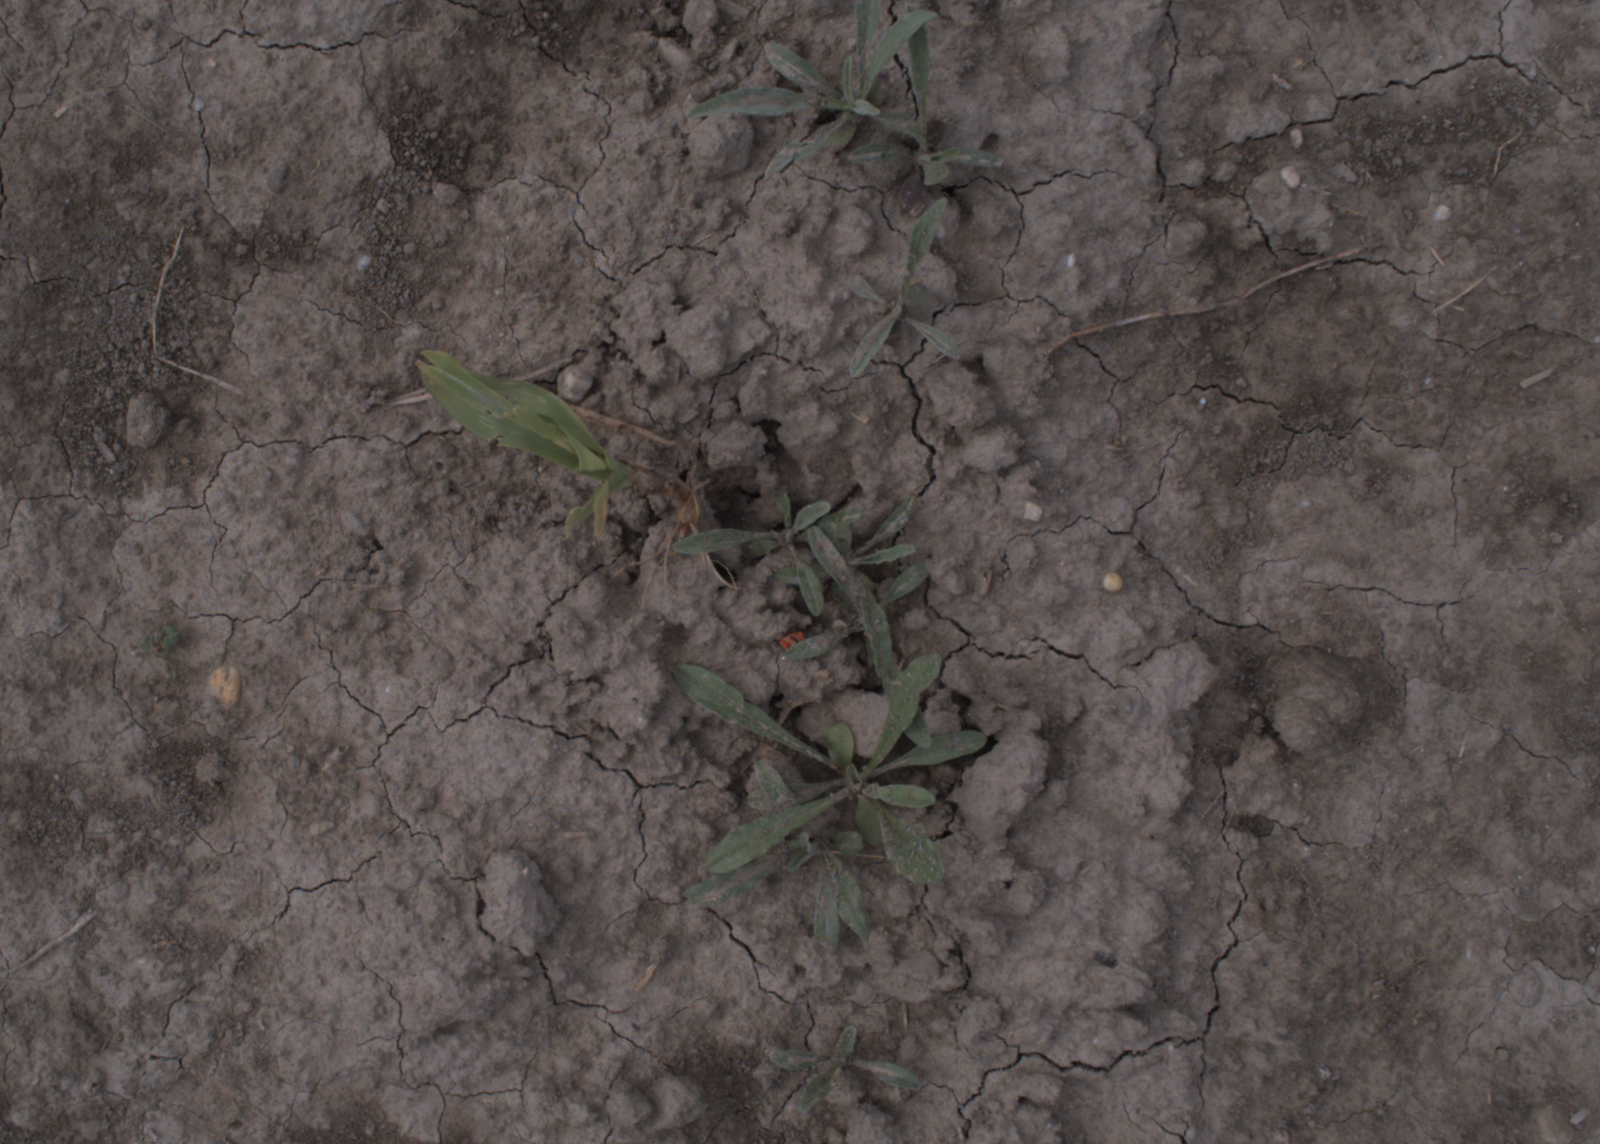
Capture date: 24.08.2020 09:48:49
Weather: mixed
Wind: medium
Seeding date: 21.07.2020
Plant canopy height (mm): 910